Chan Chan

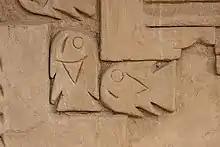
Tschudi was a place of worship. The Chimú mainly worshipped the ocean and sea so figures and designs like these were present many places around the city.

The Chimu have 10 citadels, but the Tschudi is the only one that tourists are allowed into. It is believed that Tschudi was built in honor of the Chimú God of the sea whose name in quingnam is unknown. This is believed because of the many ocean-related figures in the building. There was a pond in the middle of the building that was used for religious ceremonies, fertility, and even worshipping water. Something that the Chimu civilians worship very much is the ocean, they are directly next to the Pacific Ocean and get most of their food through it. They also relied very much on their irrigation system, so they believe that worshipping gods related to the ocean is important.